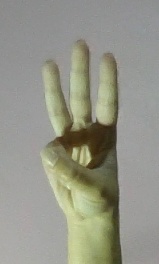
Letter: thaa